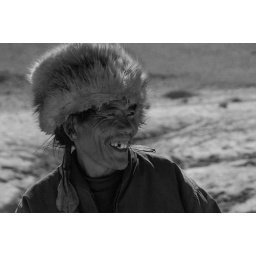
father walking with his son along a dirt road near Tingri, Tibet. just had an amazing smile across his face